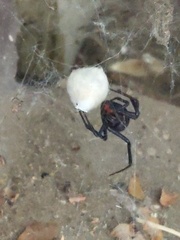
Species: Lactrodectus_hesperus